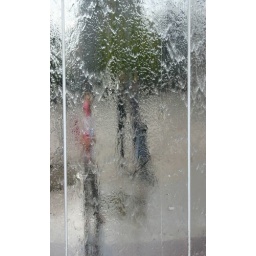
Reflections in a column of water - hours of fun for children and adults alike